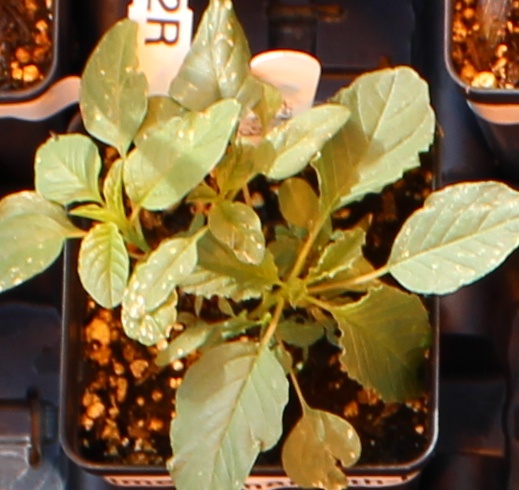
Label: Palmer Amaranth